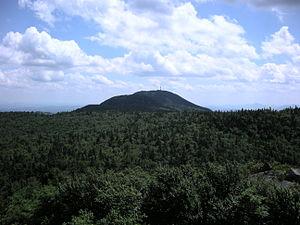
Sommet du Mont-Orford pris à partir du pic de l'Ours, dans le parc national du Mont-Orford, Orford, Québec, Canada.
Le mont Orford, situé dans la municipalité de canton d'Orford, Québec, Canada, près de Magog, fait partie des monts Sutton et s'élève à 853 mètres d'altitude. Il fait partie du parc national du Mont-Orford. Il est aussi l'une des montagnes skiables les plus élevées du Québec.